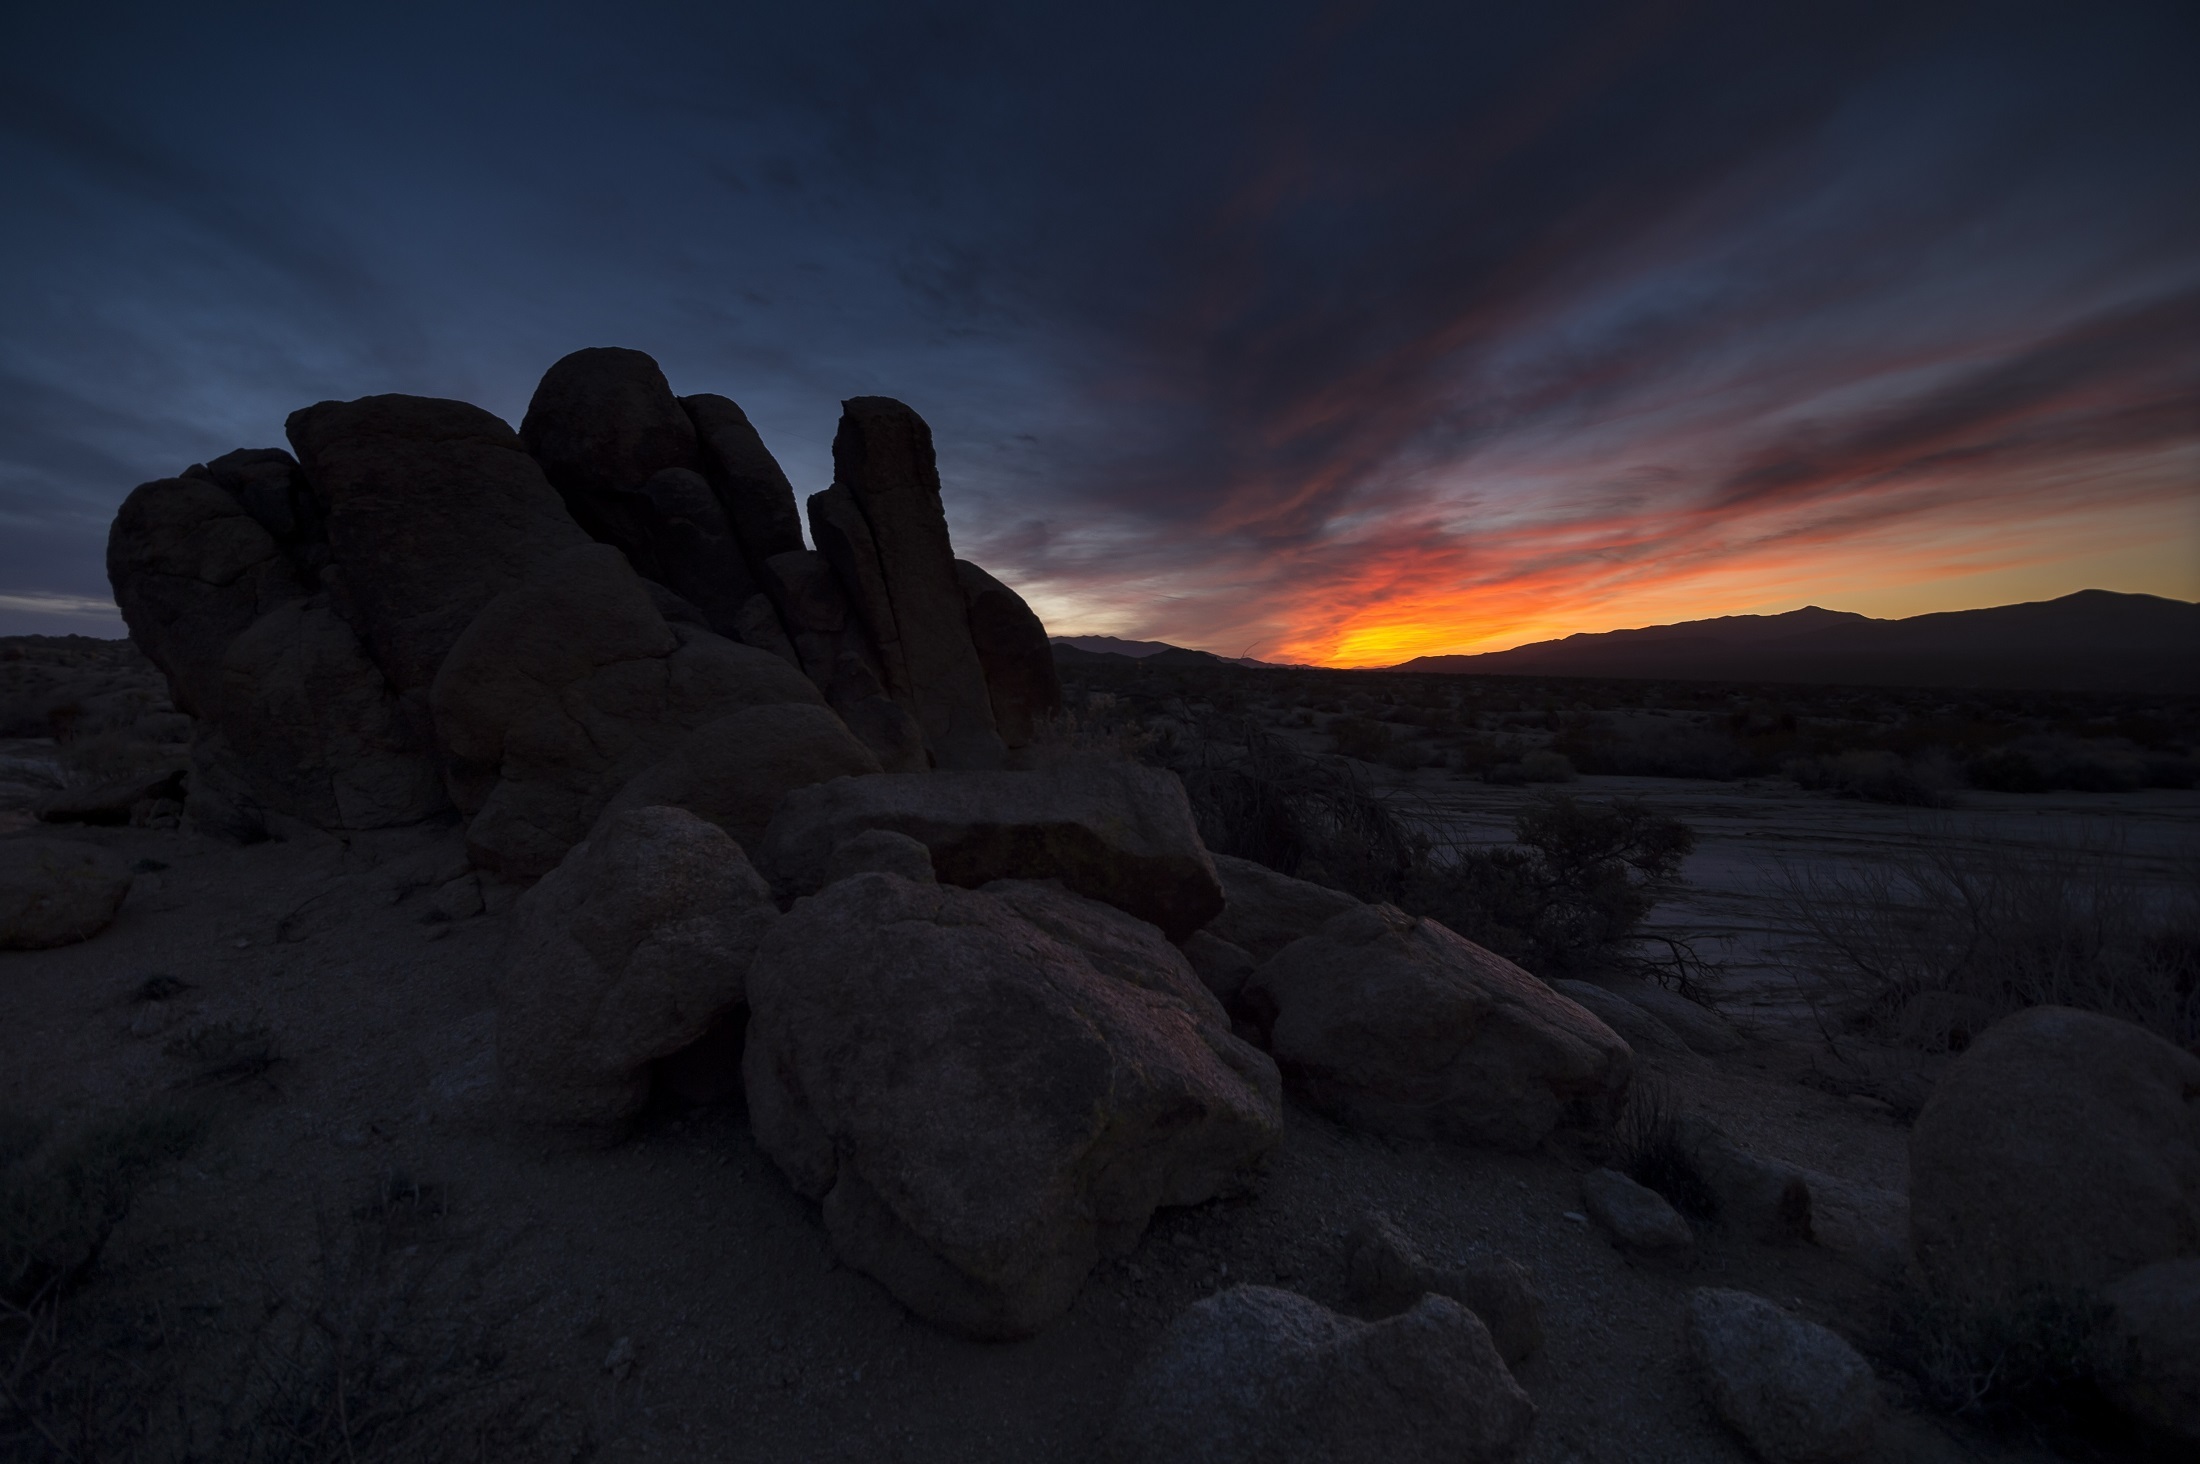
landscape, rock, wilderness, mountain, snow, cloud, sky, sunrise, sunset, desert, dawn, sandstone, dusk, evening, twilight, scenic, scenery, usa, darkness, colorful, terrain, california, erosion, outdoors, west, stones, clouds, boulders, geologic, silhouettes, screenshot, joshua tree national park, rock formations, geological phenomenon